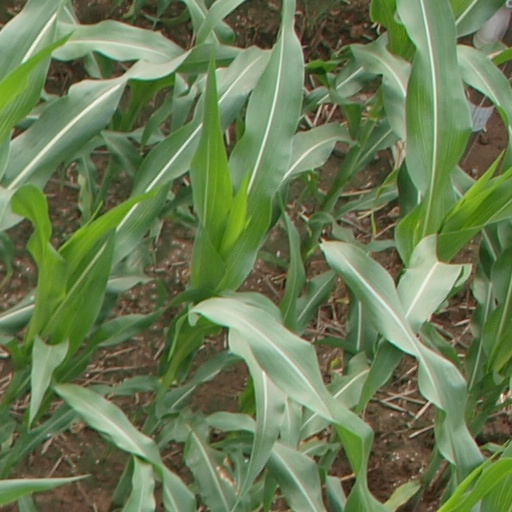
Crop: maize; corn